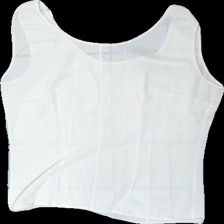
View: back
Type: Tank top
Category: Ladies
Brand: Missing
Brand text on label: detex
Colors: White
Material: 100% nylone
Pattern: Transparent
Cut: Regular
Season: Summer
Stains: Minor
Damage: fläckar i båda armhålorna
Price range: <50
Recommended usage: Export
Description: vitt transparent linne med gula fläckar och streck.